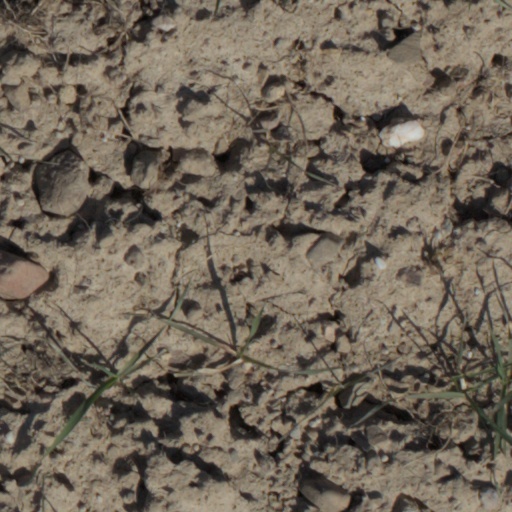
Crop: wheat